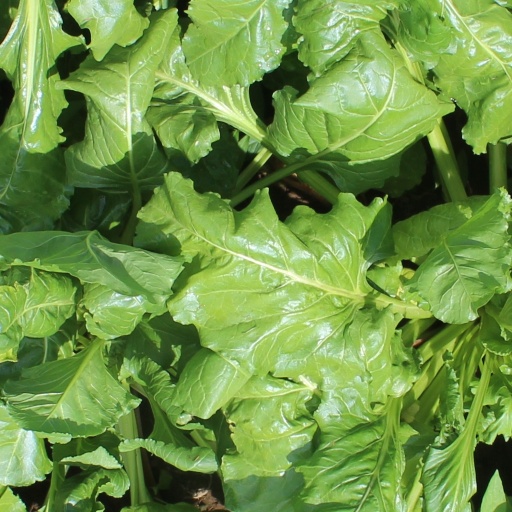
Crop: sugar beet